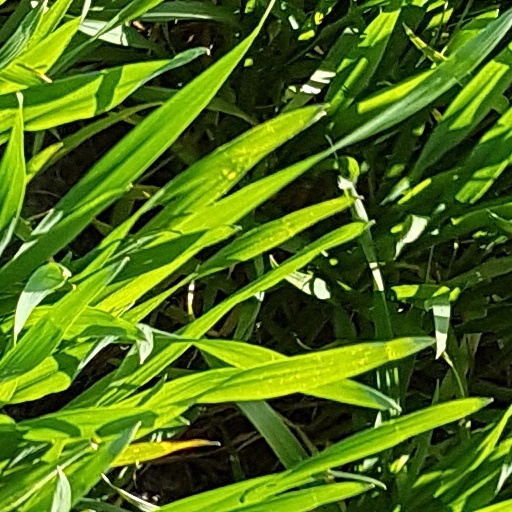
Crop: wheat